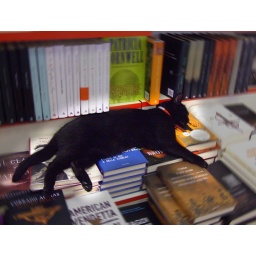
Cat sleeping in a venetian book shop